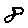
Label: 8